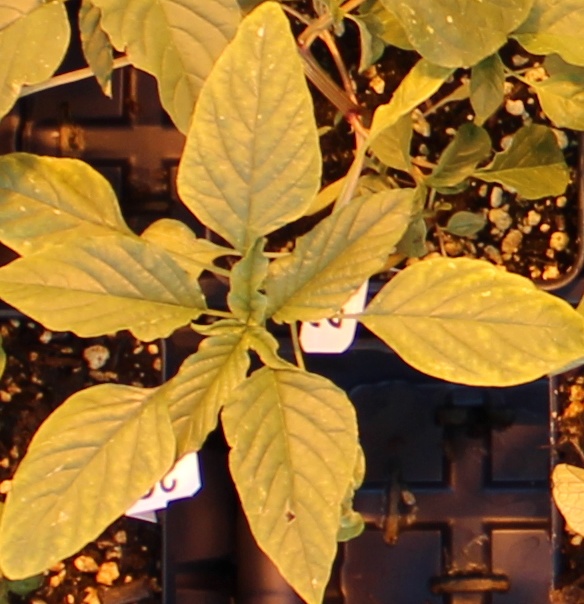
Label: Palmer Amaranth